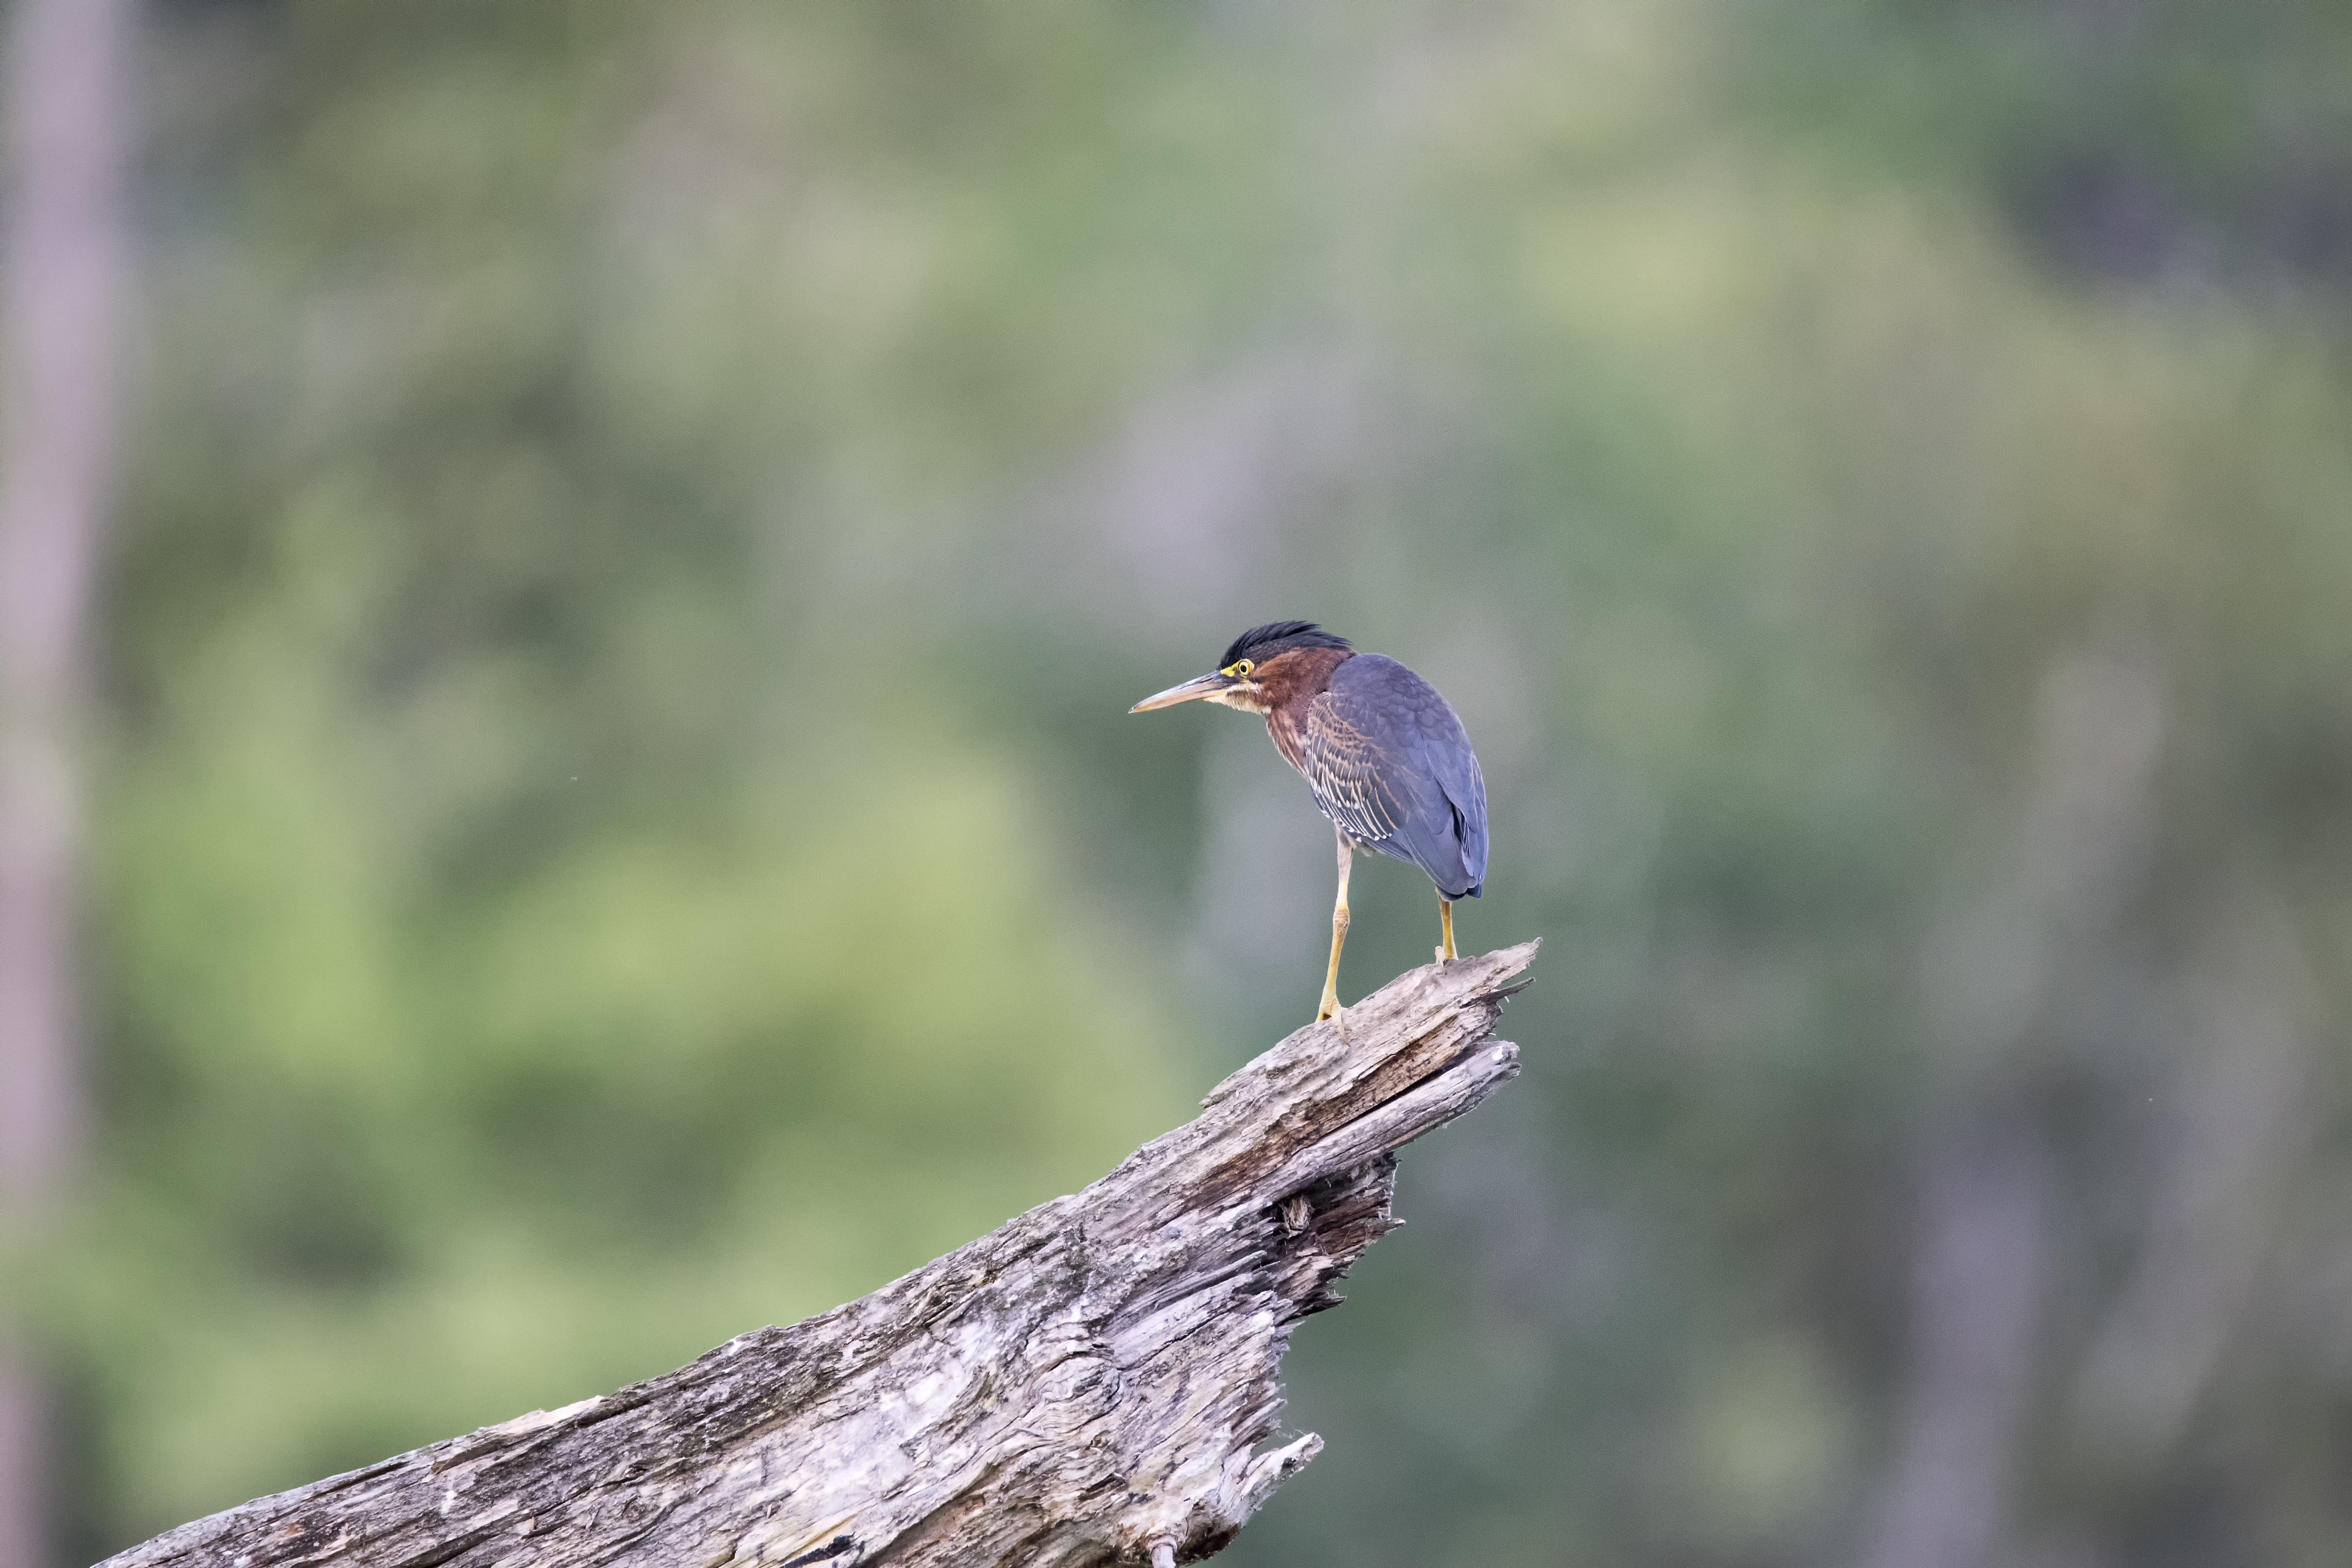
nature, branch, bird, wing, wildlife, green, beak, fauna, close up, canada, vertebrate, vert, quebec, heron, sherbrooke, oiseau, old world flycatcher, perching bird